Bansari (1943 film)

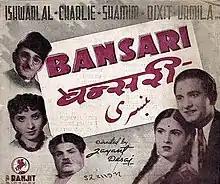

Bansari is a Bollywood social film. It was released in 1943. Music composition was by Gyan Dutt with lyrics written by D. N. Madhok. The film was produced by Chandulal Shah for Ranjit Studios. Directed by Jayant Desai, it starred Ishwarlal, Noor Mohammed Charlie, Dixit, Shamim Bano, Kesari and Urmila.